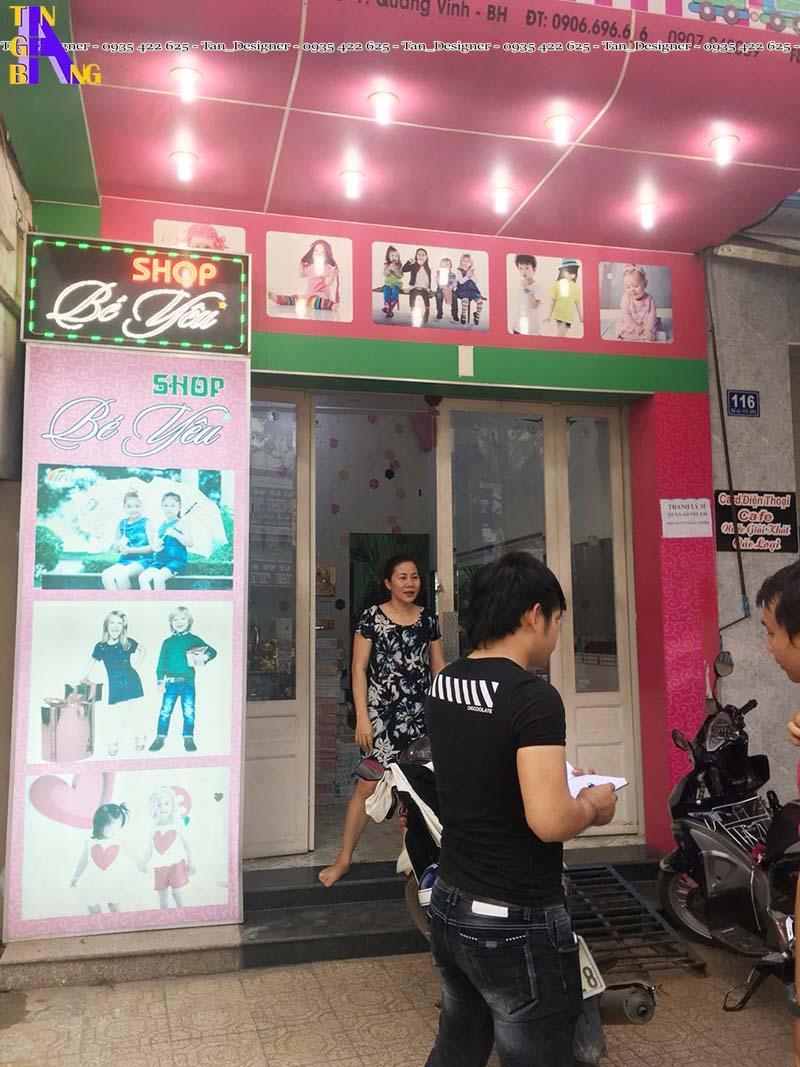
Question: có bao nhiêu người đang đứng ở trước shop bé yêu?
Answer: có ba người đang đứng ở trước shop bé yêu